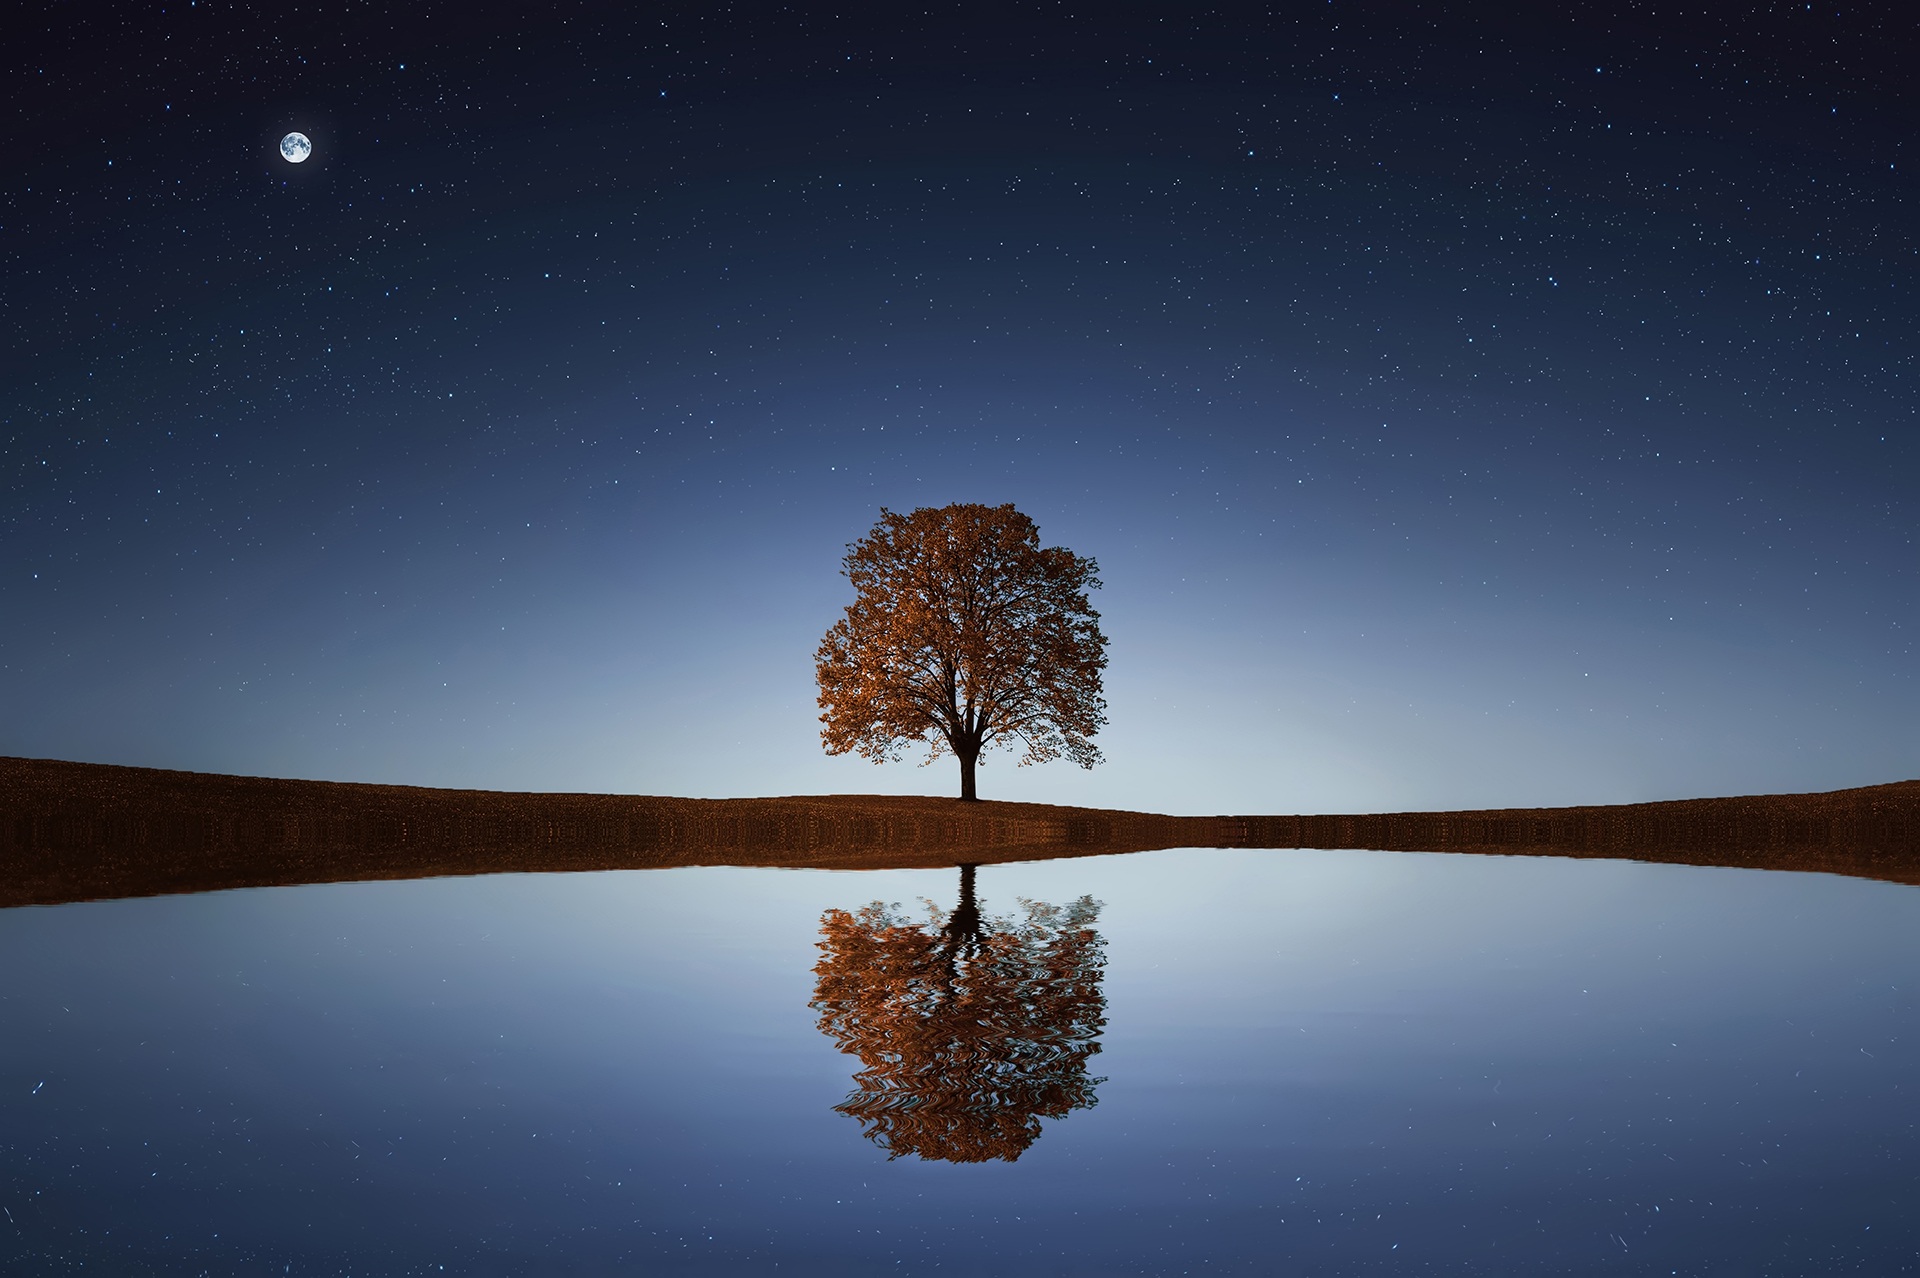
tree, nature, grass, horizon, blossom, light, sky, field, night, meadow, sunlight, morning, star, leaf, flower, lake, dawn, atmosphere, summer, dusk, clear, foliage, evening, rural, spring, green, reflection, heaven, color, shadow, yellow, lonely, lifestyle, moonlight, relaxing, outdoors, clouds, relaxation, background, lone, beautiful, day, timing, astronomical object, atmospheric phenomenon